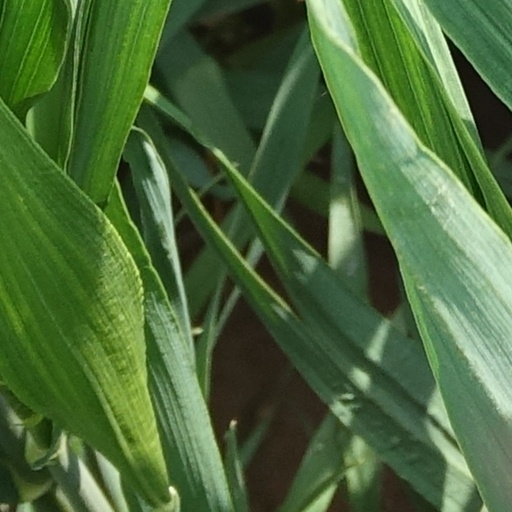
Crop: wheat